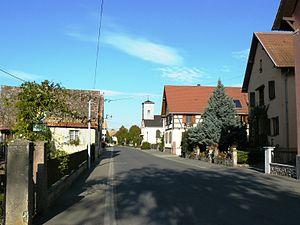
Le centre du village et son église
Bœsenbiesen est une commune française située dans le département du Bas-Rhin, en région Grand Est.